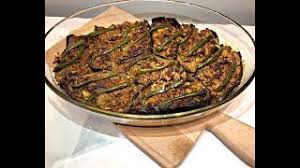
Yemek: karniyarik